Nammal Thammil

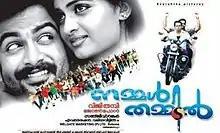
Movie poster

Nammal Thammil (transl. Between us) is a 2009 Malayalam language action drama film directed by Viji Thampi, starring Prithviraj, Indrajith and Geetu Mohandas. the film was completed on 13 February 2004, but got released on 27 March 2009.